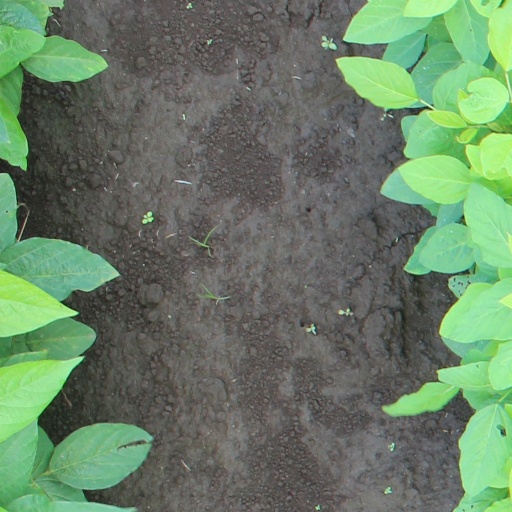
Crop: soybean